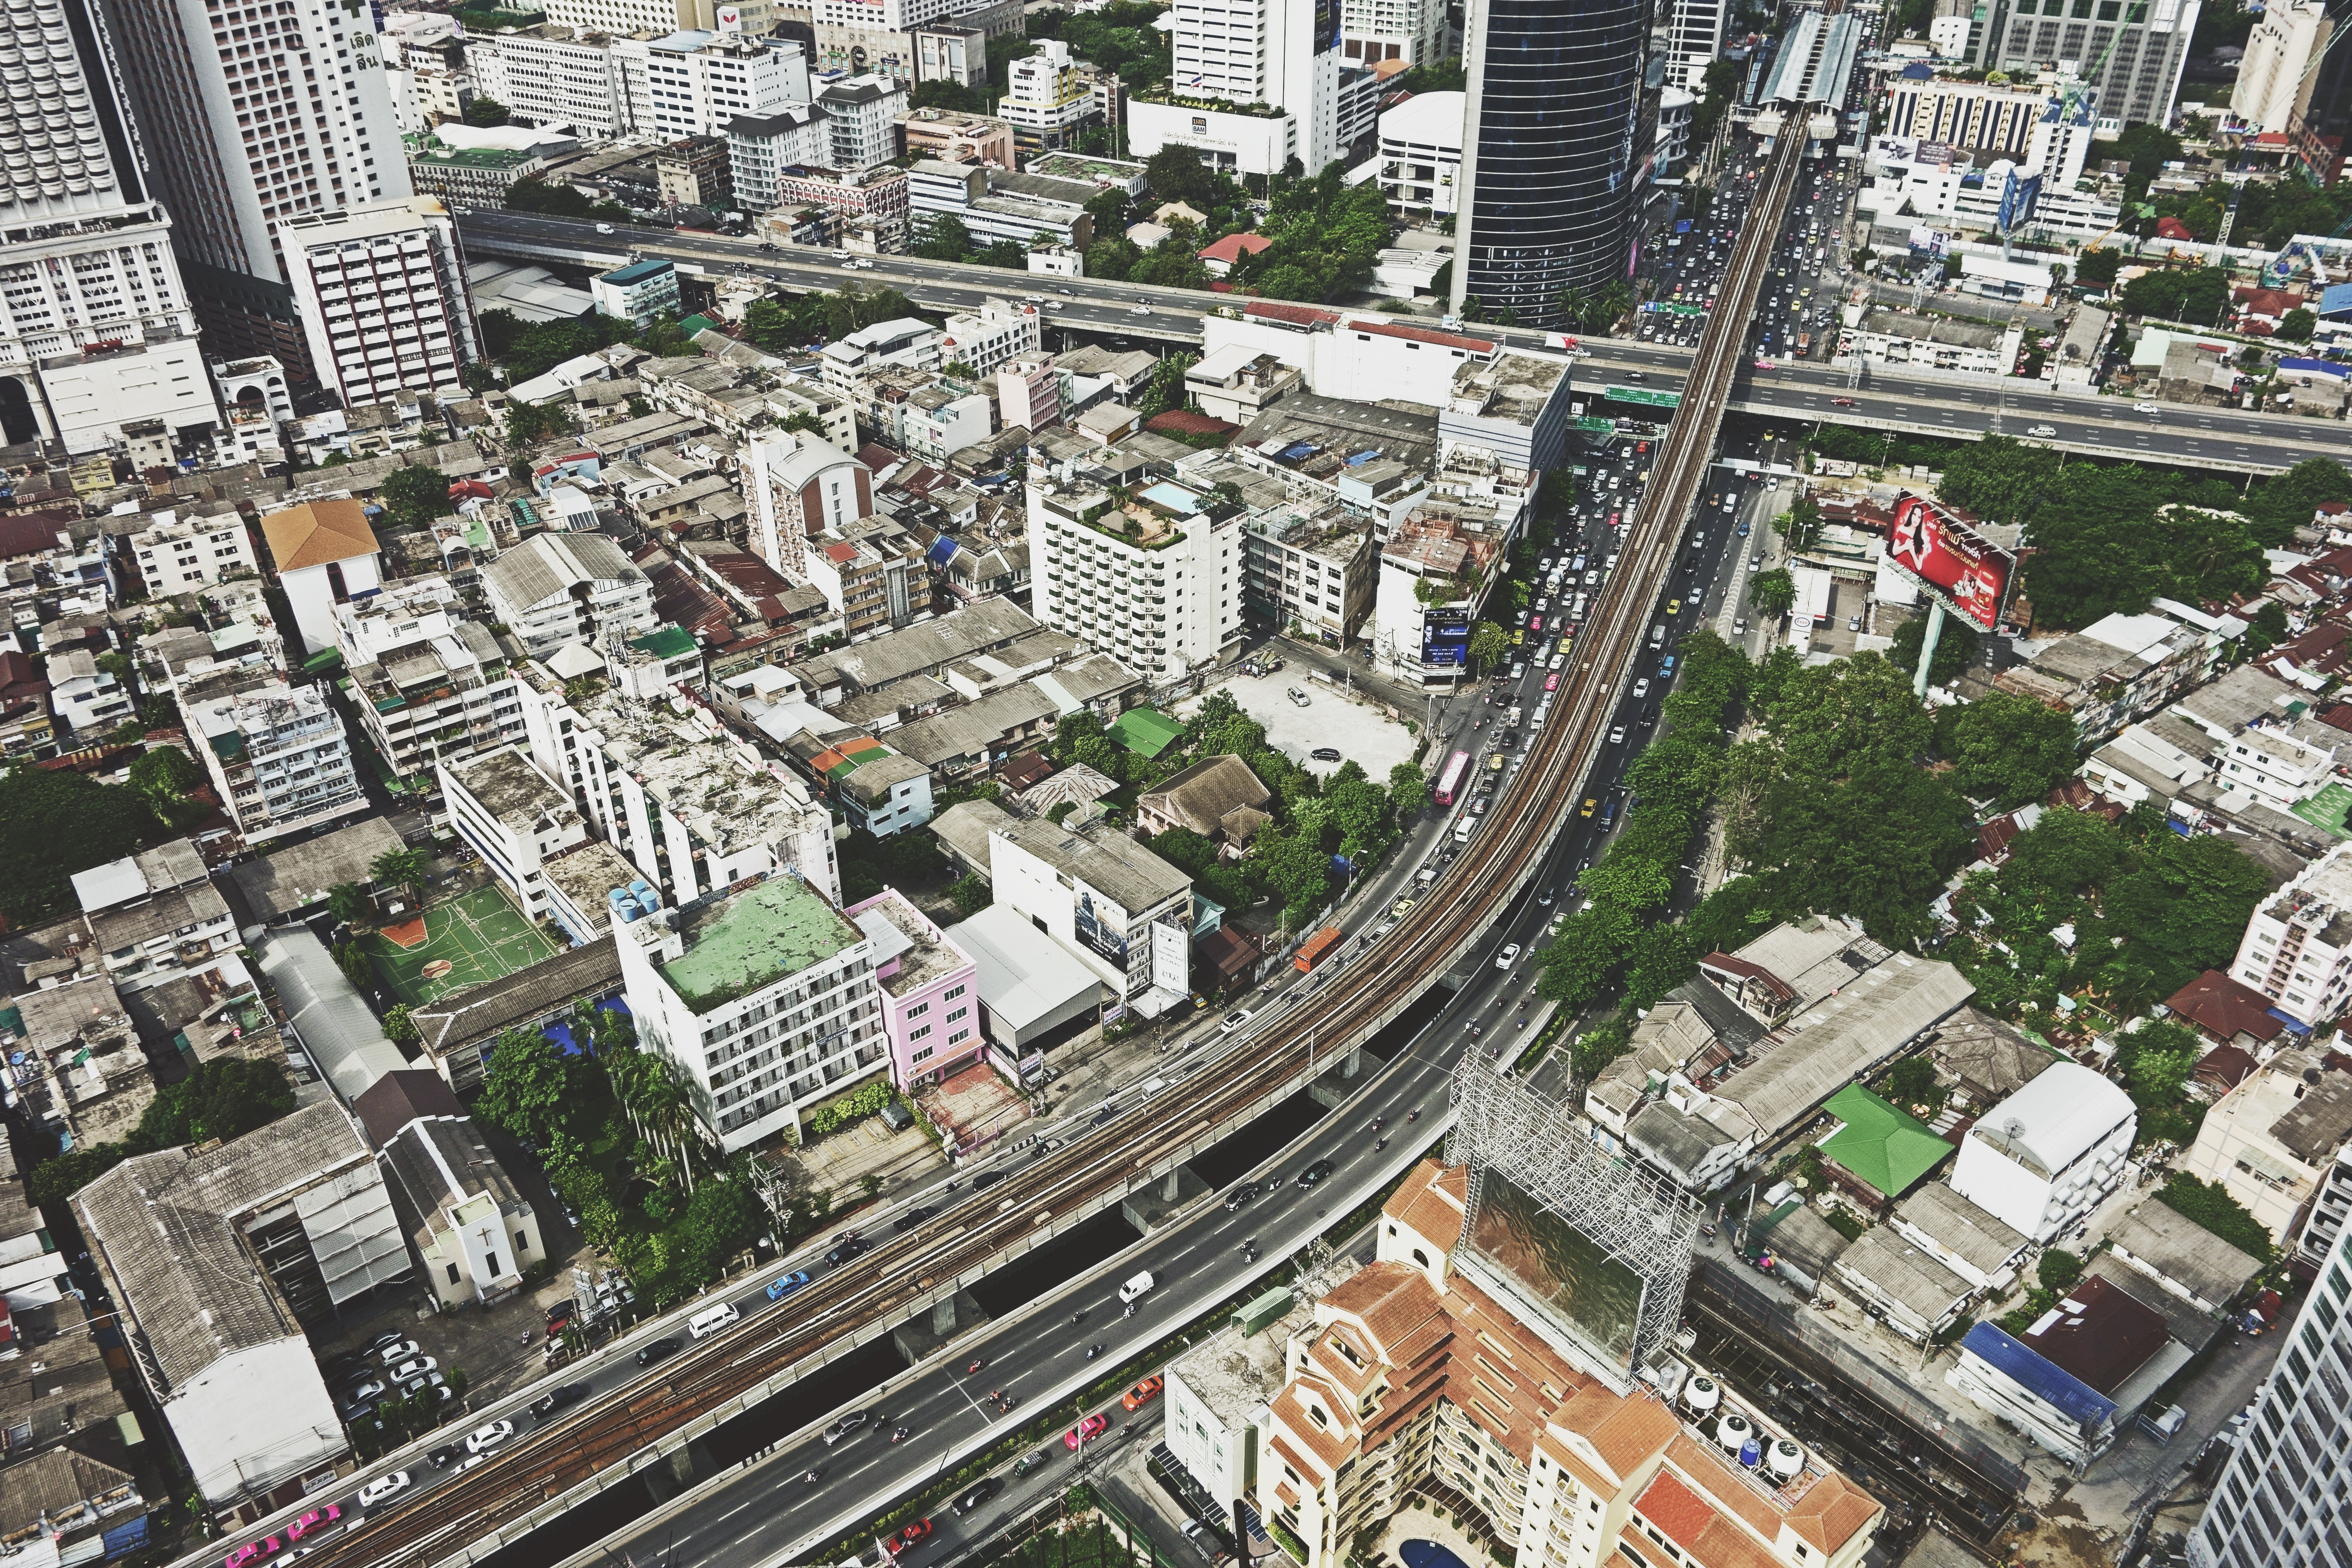
photography, highway, building, city, skyscraper, cityscape, downtown, suburb, plaza, aerial, tower block, town square, metropolis, neighbourhood, bird's eye view, aerial photography, shopping mall, urban area, urban design, residential area, human settlement, metropolitan area, mixed use